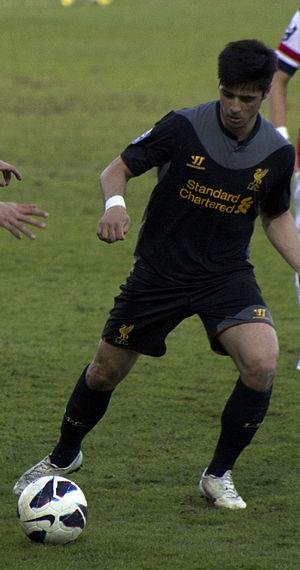
João Carlos Vilaça Teixeira est un footballeur portugais né le 18 janvier 1993 à Braga. Il évolue au poste de milieu offensif ou d'ailier.